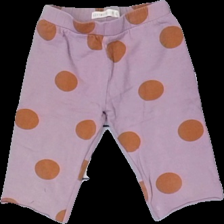
View: front
Type: Tights
Category: Children
Brand: Not in the list
Brand text on label: Mini market
Colors: Pink, Brown
Material: 100% Cotton
Pattern: Dots
Cut: Regular
Size: 122
Stains: Minor
Price range: <50
Recommended usage: Recycle
Description: cut of